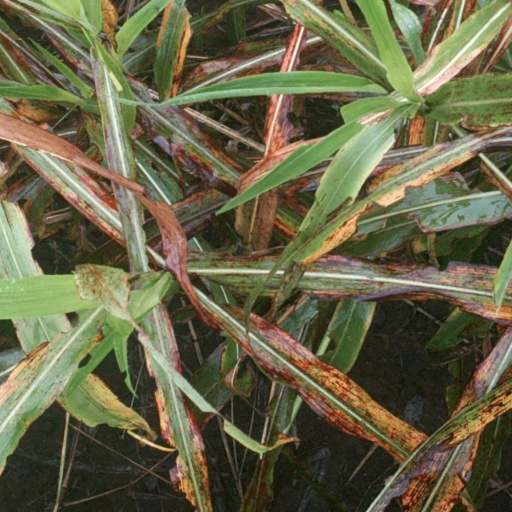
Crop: sorghum